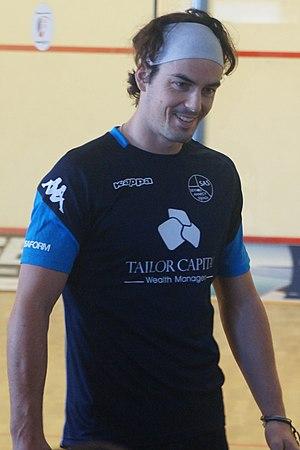
Paul Coll, Antibes 2018
Paul Coll, né le 9 mai 1992 à Greymouth, est un joueur professionnel de squash représentant la Nouvelle-Zélande. Il atteint, en mars 2019, la cinquième place mondiale sur le circuit international, son meilleur classement. Il est champion de Nouvelle-Zélande à cinq reprises entre 2015 et 2019.